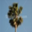
Label: palm_tree